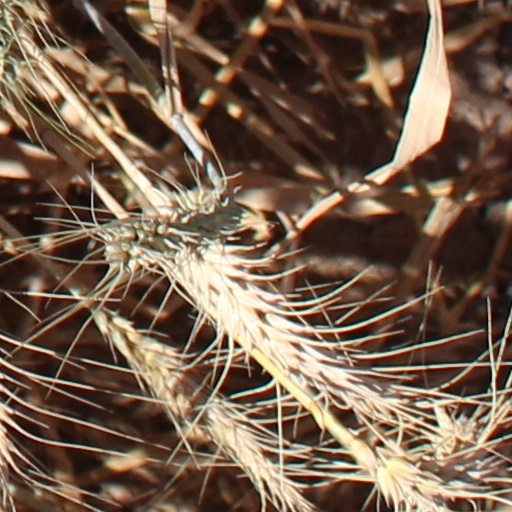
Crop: wheat